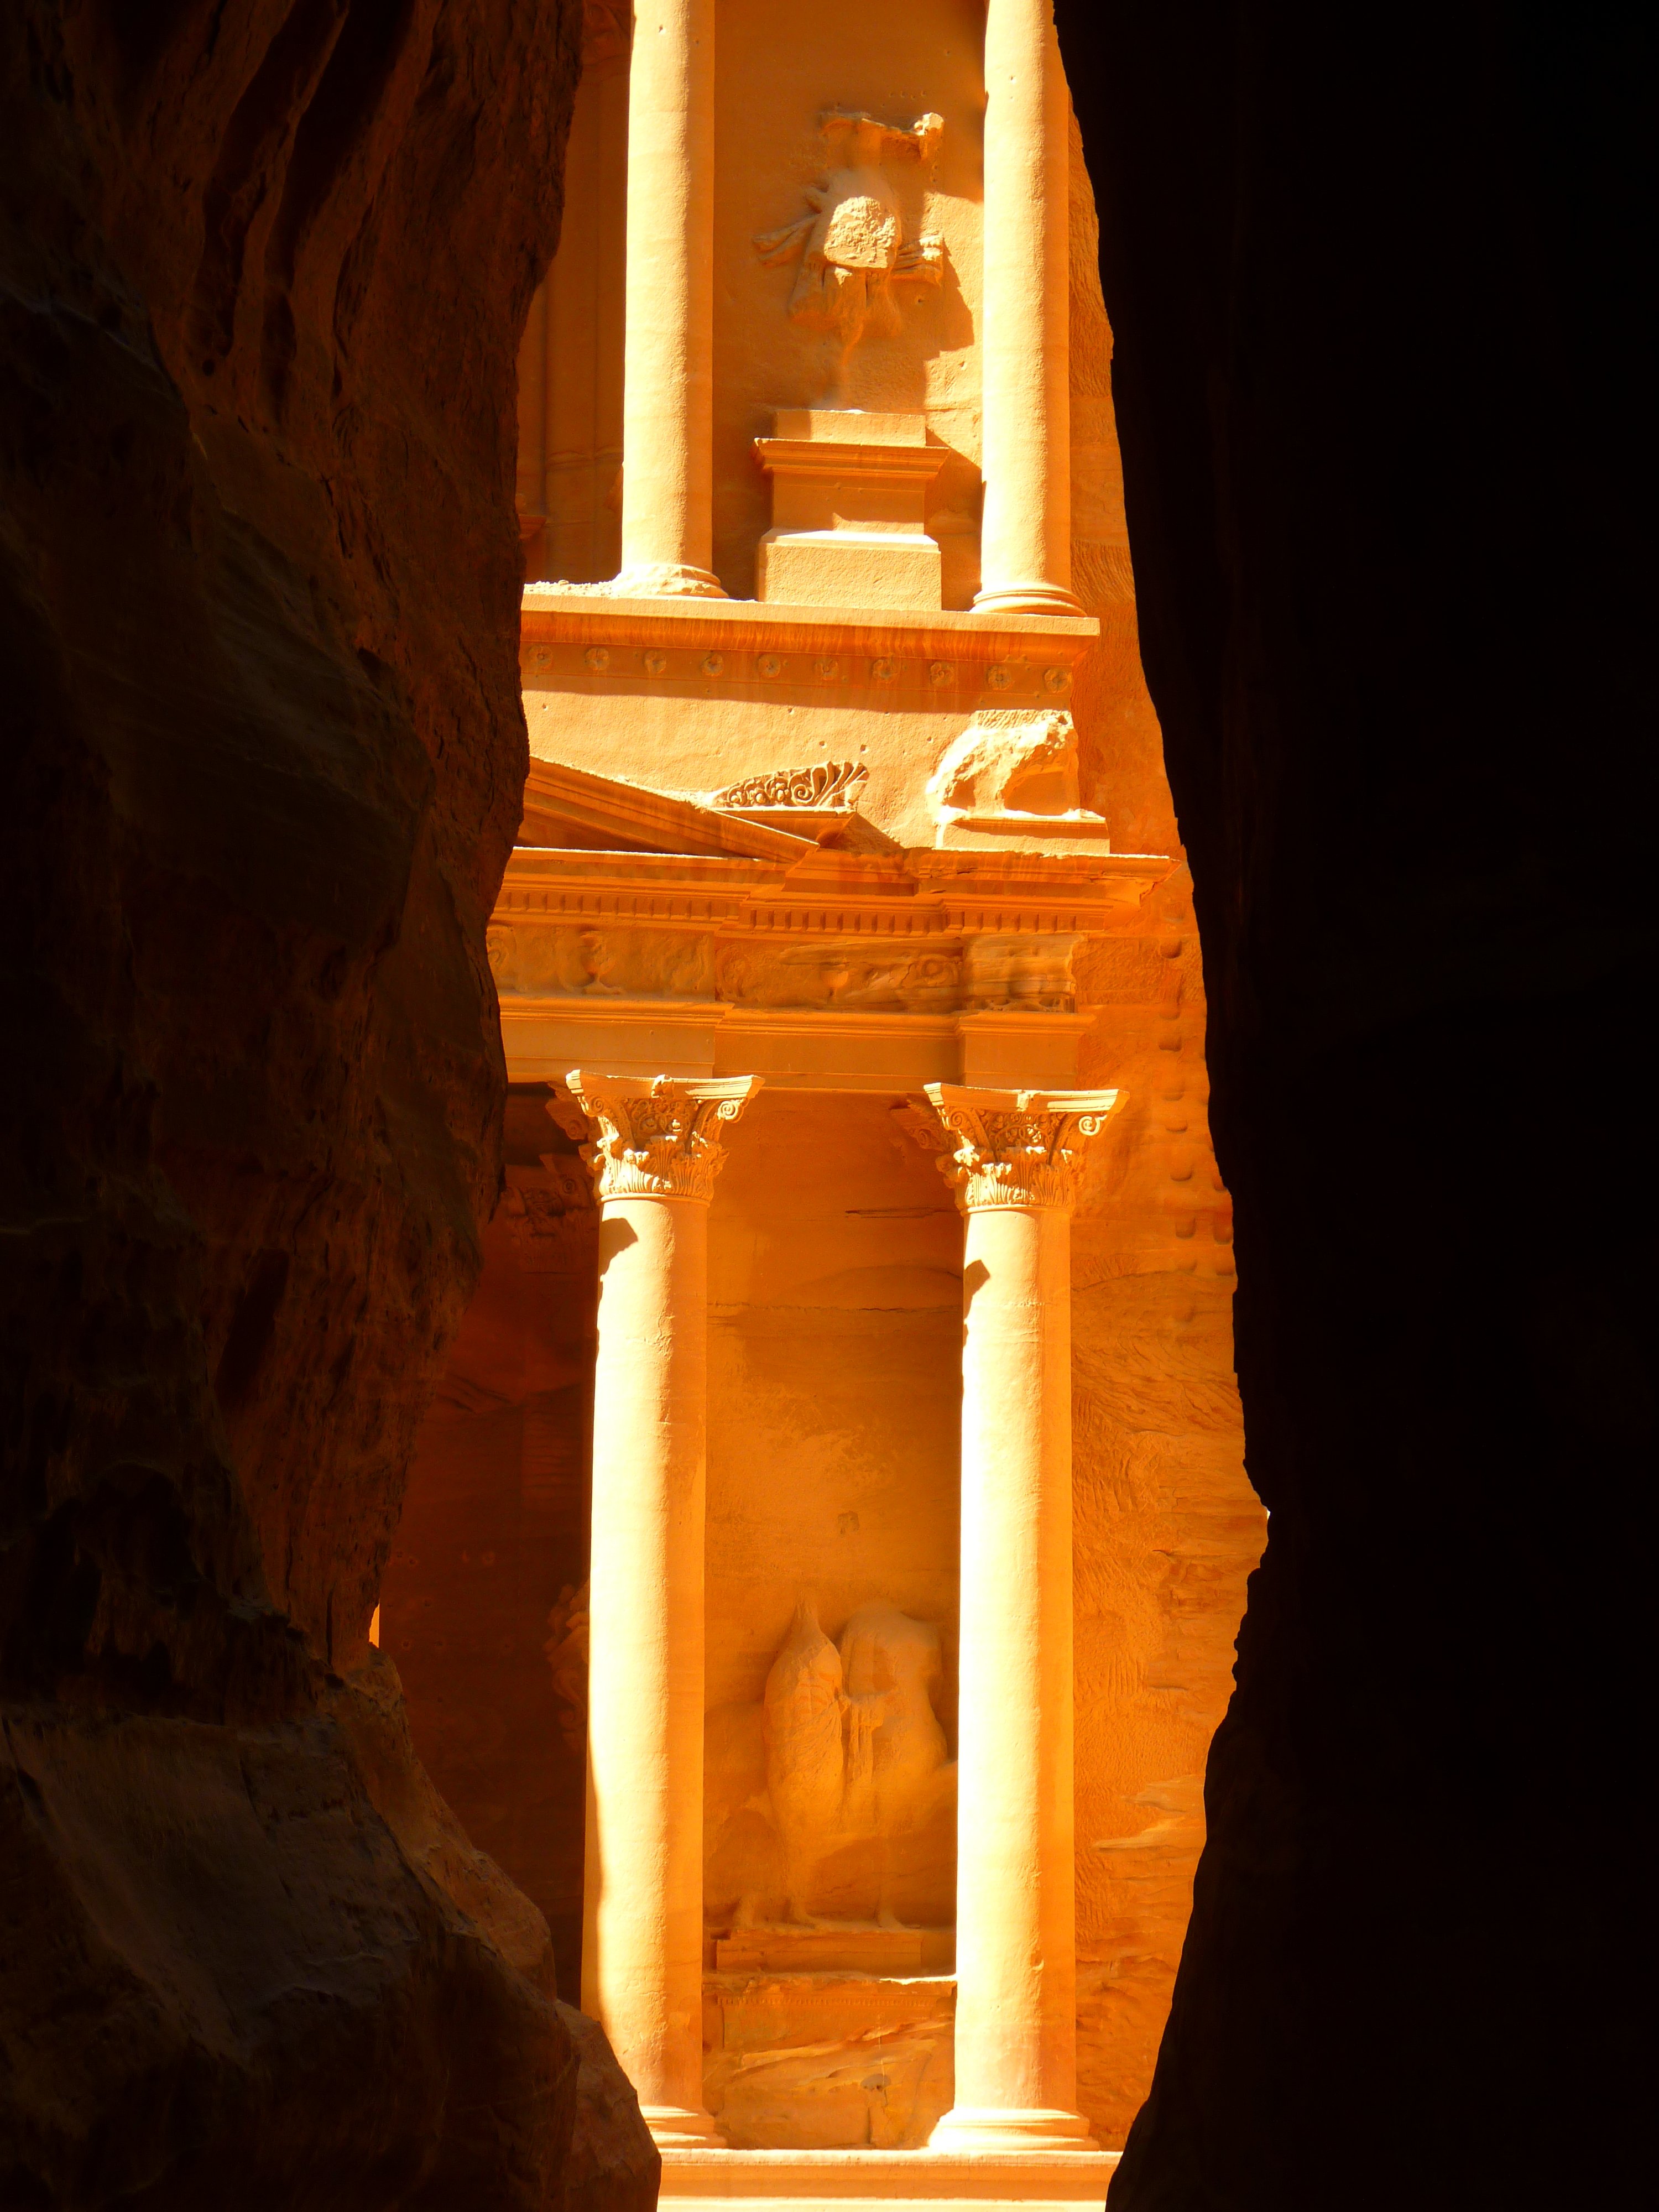
light, night, sunlight, desert, adventure, monument, travel, formation, statue, arch, column, holiday, darkness, gorge, canyon, lighting, place of worship, jordan, world heritage, temple, unesco, carving, petra, sand stone, treasury, middle east, ancient history, indiana jones, siq, khazne firaun al